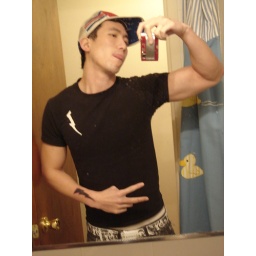
semi-japanese pose in front of a dirty bathroom mirror